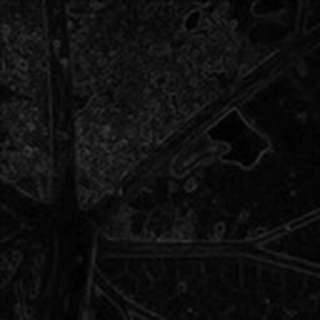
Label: cotton_aphids